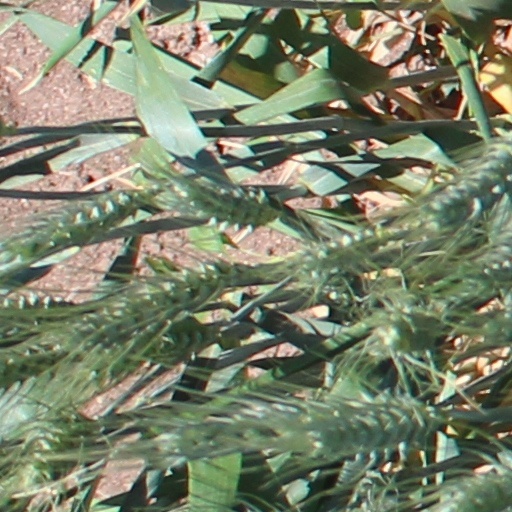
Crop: wheat